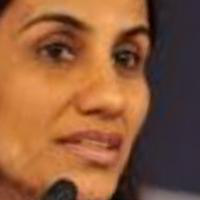
Age group: age 41-55